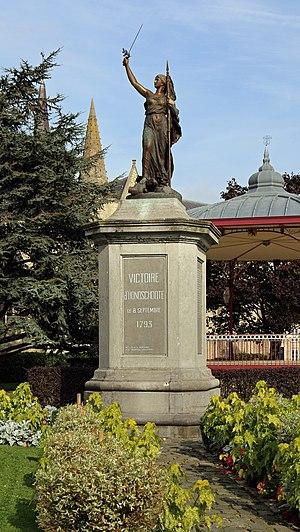
Hondschoote (département du Nord, France)
La liste des mémoriaux et cimetières militaires du département du Nord répertorie les cimetières militaires, les mémoriaux ainsi que les stèles, plaques commémoratives et autres monuments qui honorent la mémoire des morts aux combats, des victimes de bombardements ou d’exactions de l'ennemi ainsi que celle de personnels de santé, de chefs militaires ou politiques pendant :